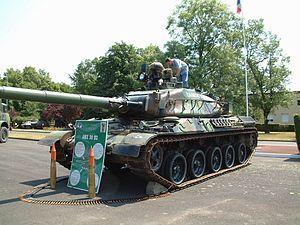
Je suis Alain Servaes l'auteur de la photo, elle provient de ma base de données photos. Depuis plusieurs années, je voyage dans de nombreux pays pour couvrir des événements militaires et prendre des photos des véhicules blindés et équipements militaires. Ceci est un AMX-30B2, une version améliorée de la version de base de l'AMX-30. J'ai également créé un site internet sur les équipements et véhicules blindés en usage dans le monde. voir http://www.armyrecognition.com
Le 503ᵉ régiment de chars de combat est une unité, créée le 4 juin 1918, qui a participé aux deux conflits mondiaux. Amalgamé au 501ᵉ RCC pour former le 501ᵉ-503ᵉ régiment de chars de combat, une unité équipée de 80 char AMX Leclerc, le régiment a finalement été dissous le 23 juin 2009.
Le 501ᵉ régiment de chars de combat est une unité de chars, créée le 13 mai 1918, qui s'est illustrée durant les deux conflits mondiaux et en Indochine entre 1945 et 1946 avec un escadron de marche.
L'arsenal de Roanne est un ensemble industriel militaire français, situé à Roanne dans la Loire. Créé en 1917 dans le contexte de la Première Guerre mondiale, il est aujourd'hui en majorité démantelé. Il constitue pourtant encore un élément structurant de la région roannaise, et un quartier des villes de Roanne et Mably.